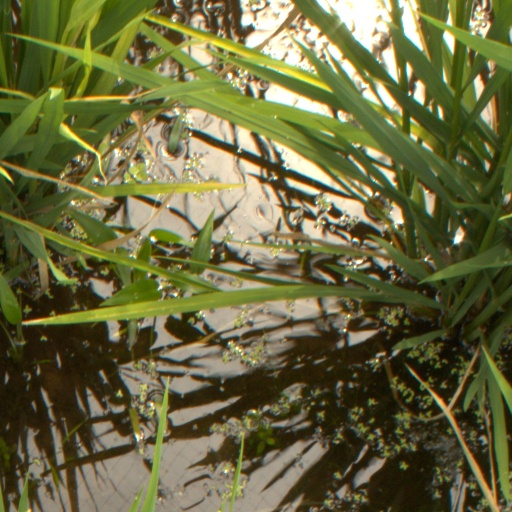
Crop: rice